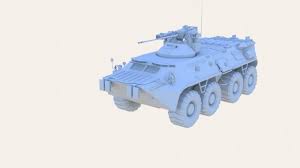
Label: BTR